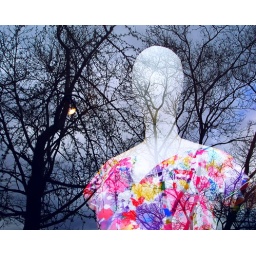
A mannequin in a shop window with tree reflections.